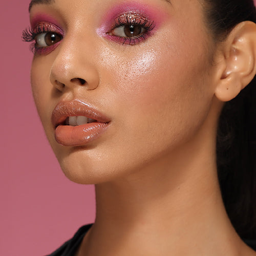
final look how to get cosmic with this pink smokey eye with a pop of glitter !